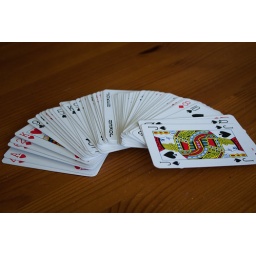
I spreayed the cards over my kitchen table whilst messing with my camera.